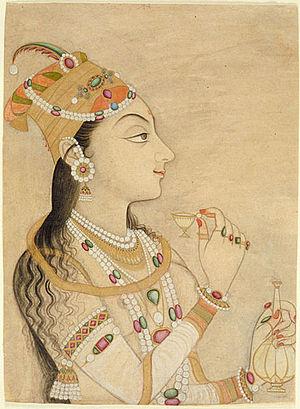
Nûr Jahân, Lumière du monde - de son vrai nom Mihr un-Nisâ, Soleil parmi les femmes - est la fille de Mîrzâ Ghiyâs Beg, l'Itimâd ud-Daulâ dont on peut visiter le mausolée à Agra et d'Asmat, originaires de Téhéran. Elle est régente de l'empire entre 1622 et 1628.